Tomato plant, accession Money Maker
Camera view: bottom (45 deg); turntable rotation: 300 degrees
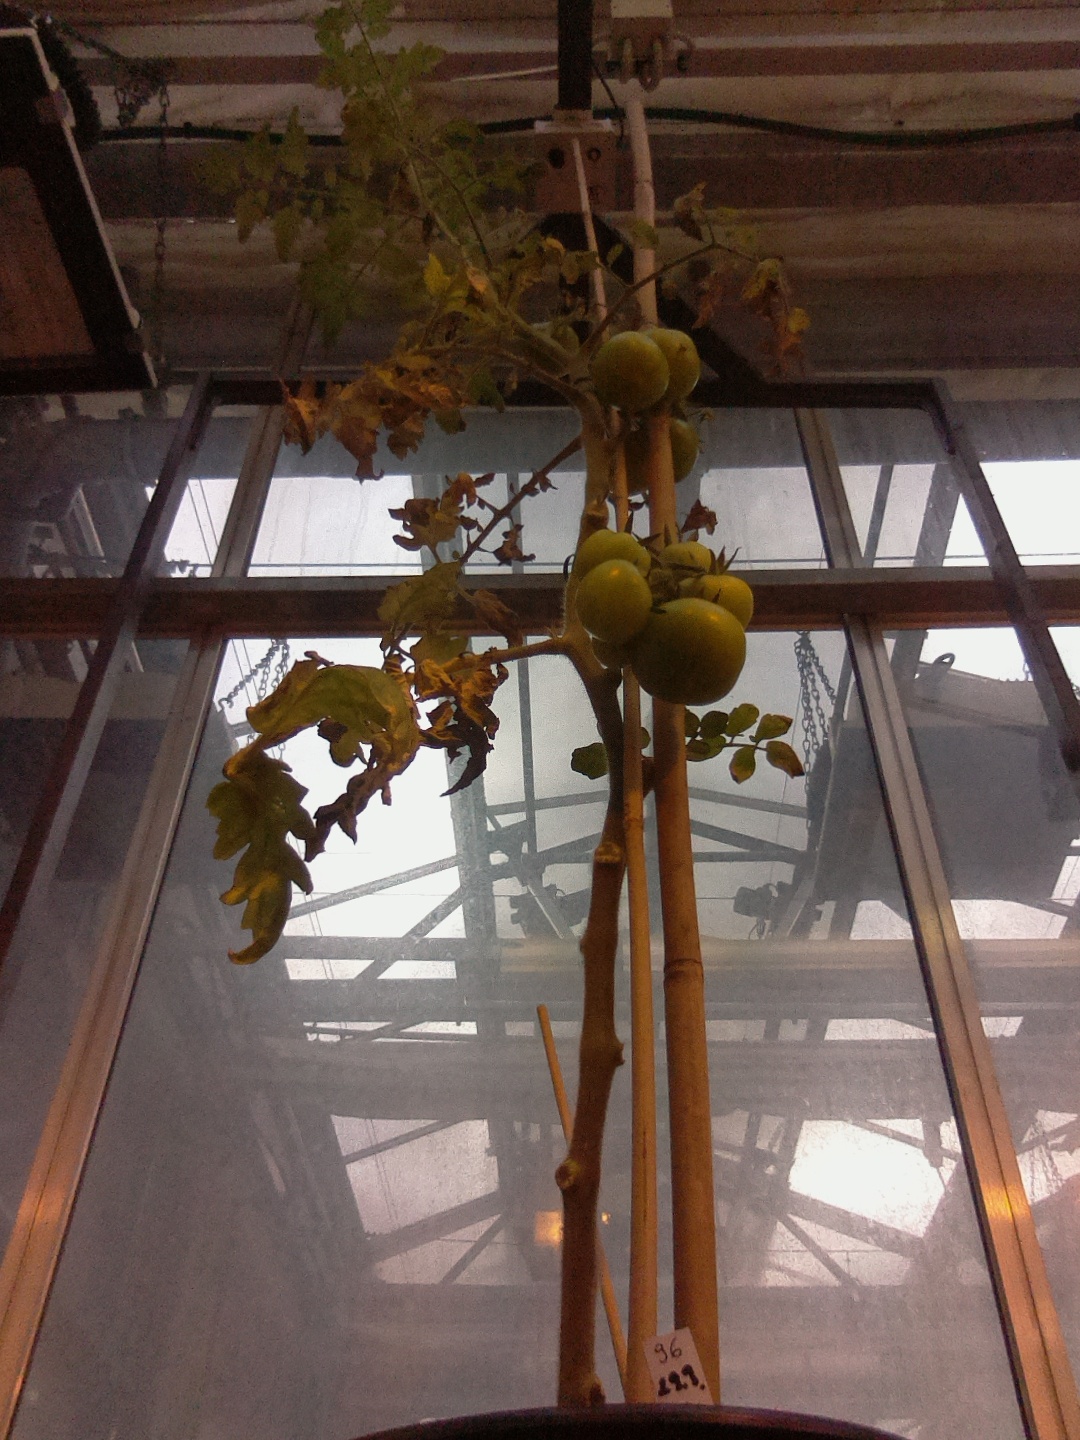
BBCH growth stage 77: 70%-80% of final fruit size